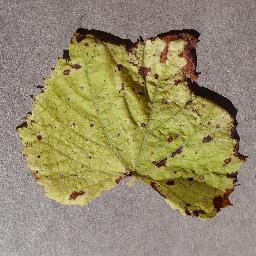
Label: Grape___Leaf_blight_(Isariopsis_Leaf_Spot)